Juan José Carrillo

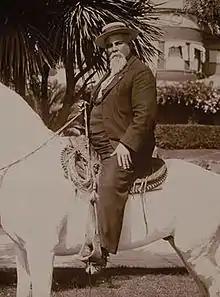

Juan José Carrillo (September 8, 1842 – March 30, 1916), was a Californio politician and judge, who served as Mayor of Santa Monica and as the last City Marshal of Los Angeles.